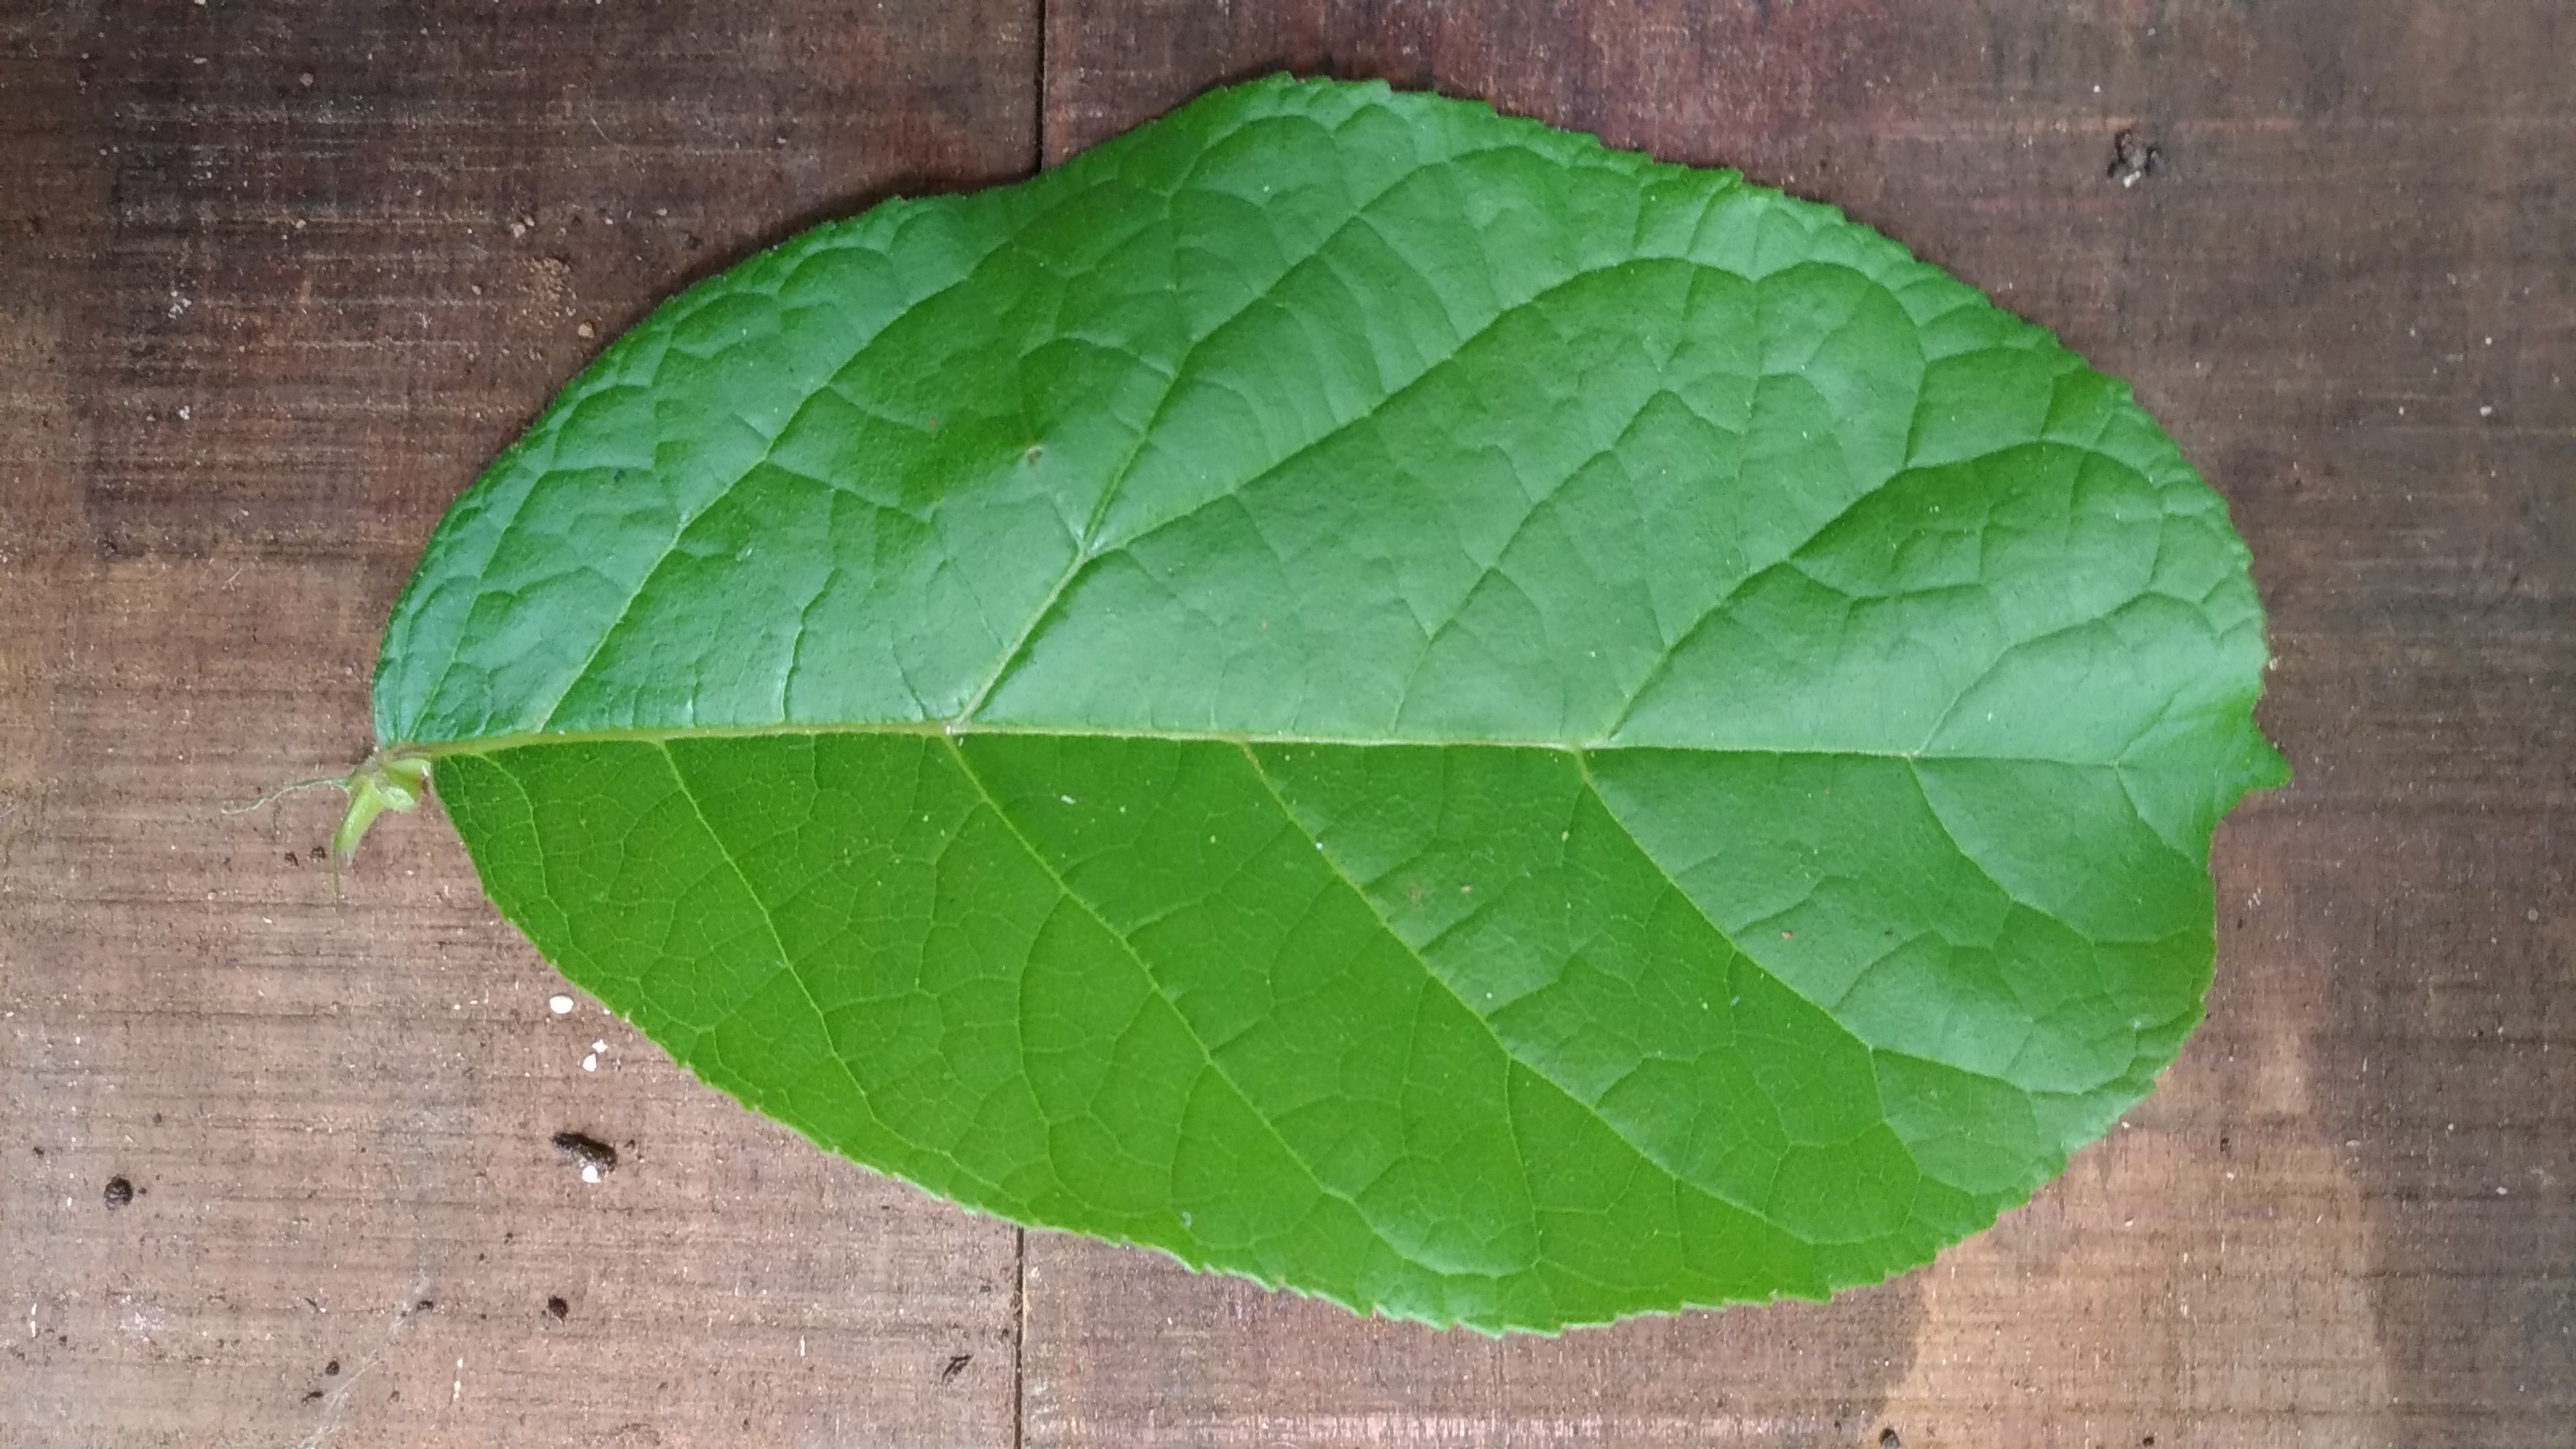
Plant: Padri